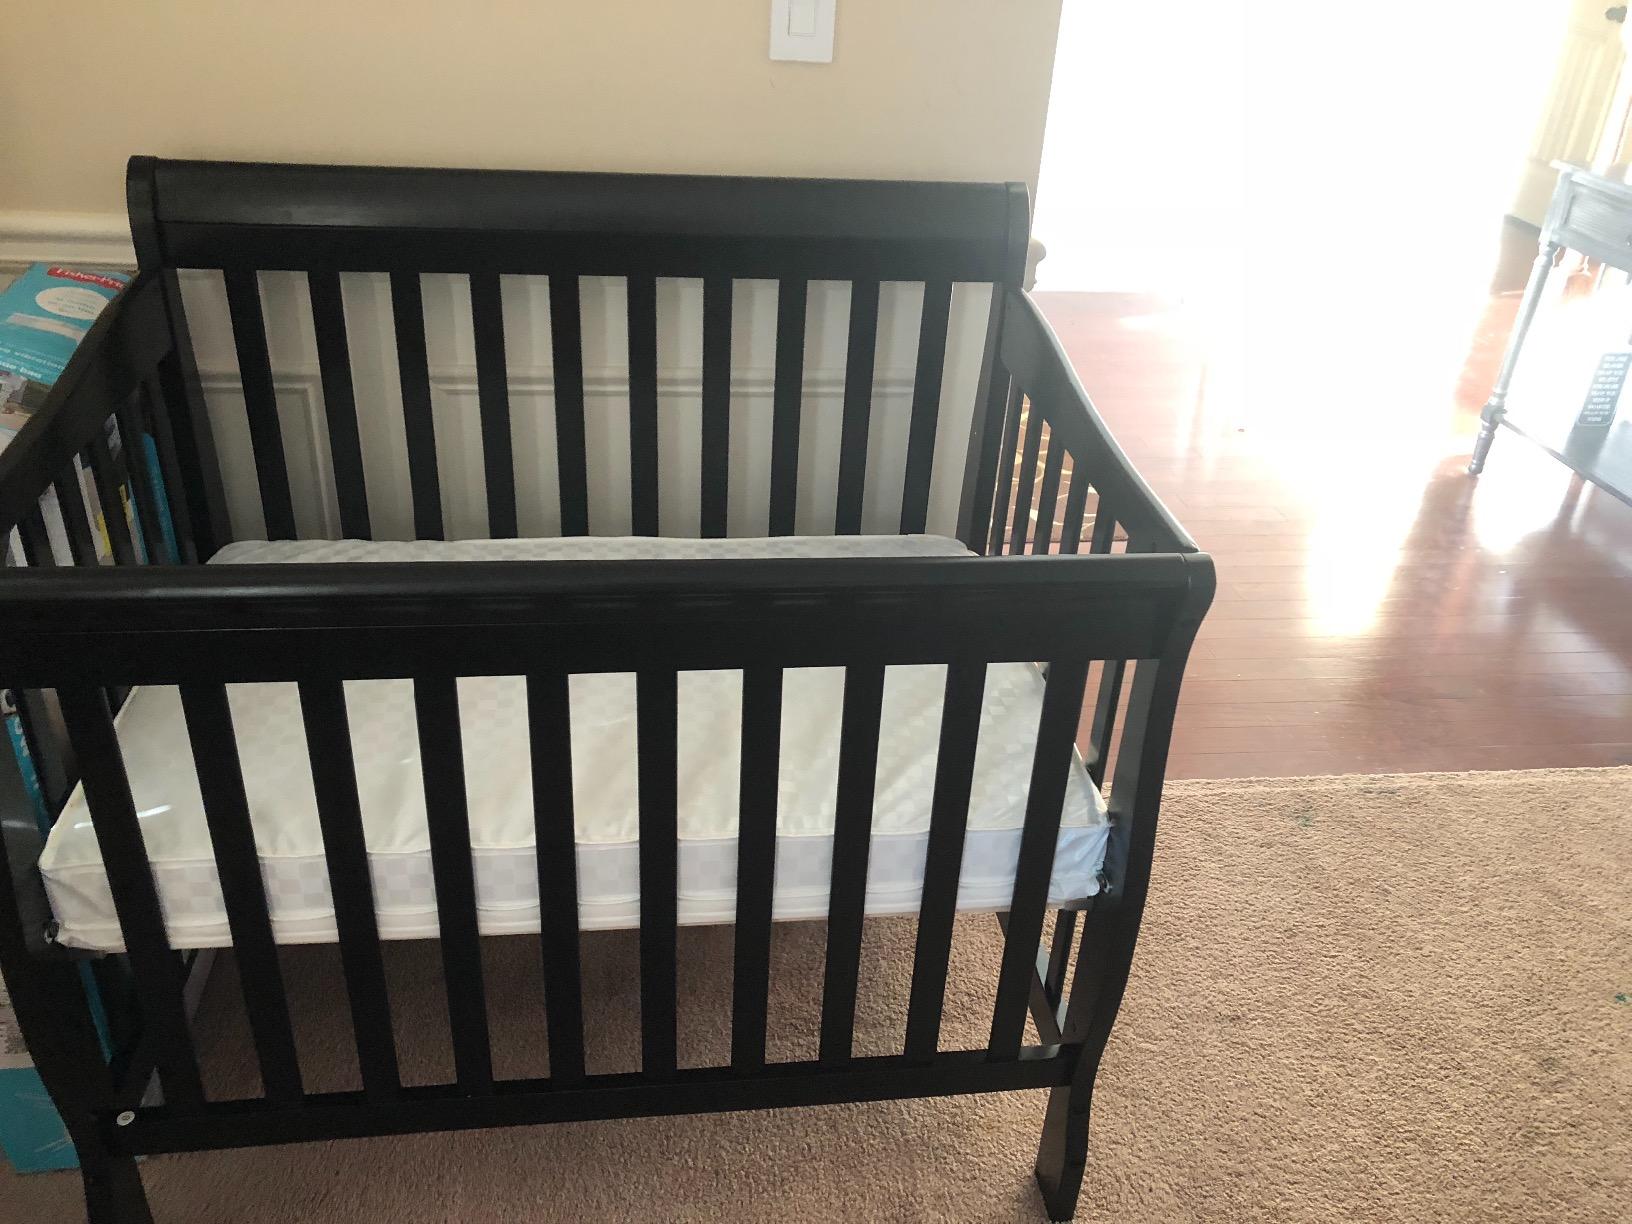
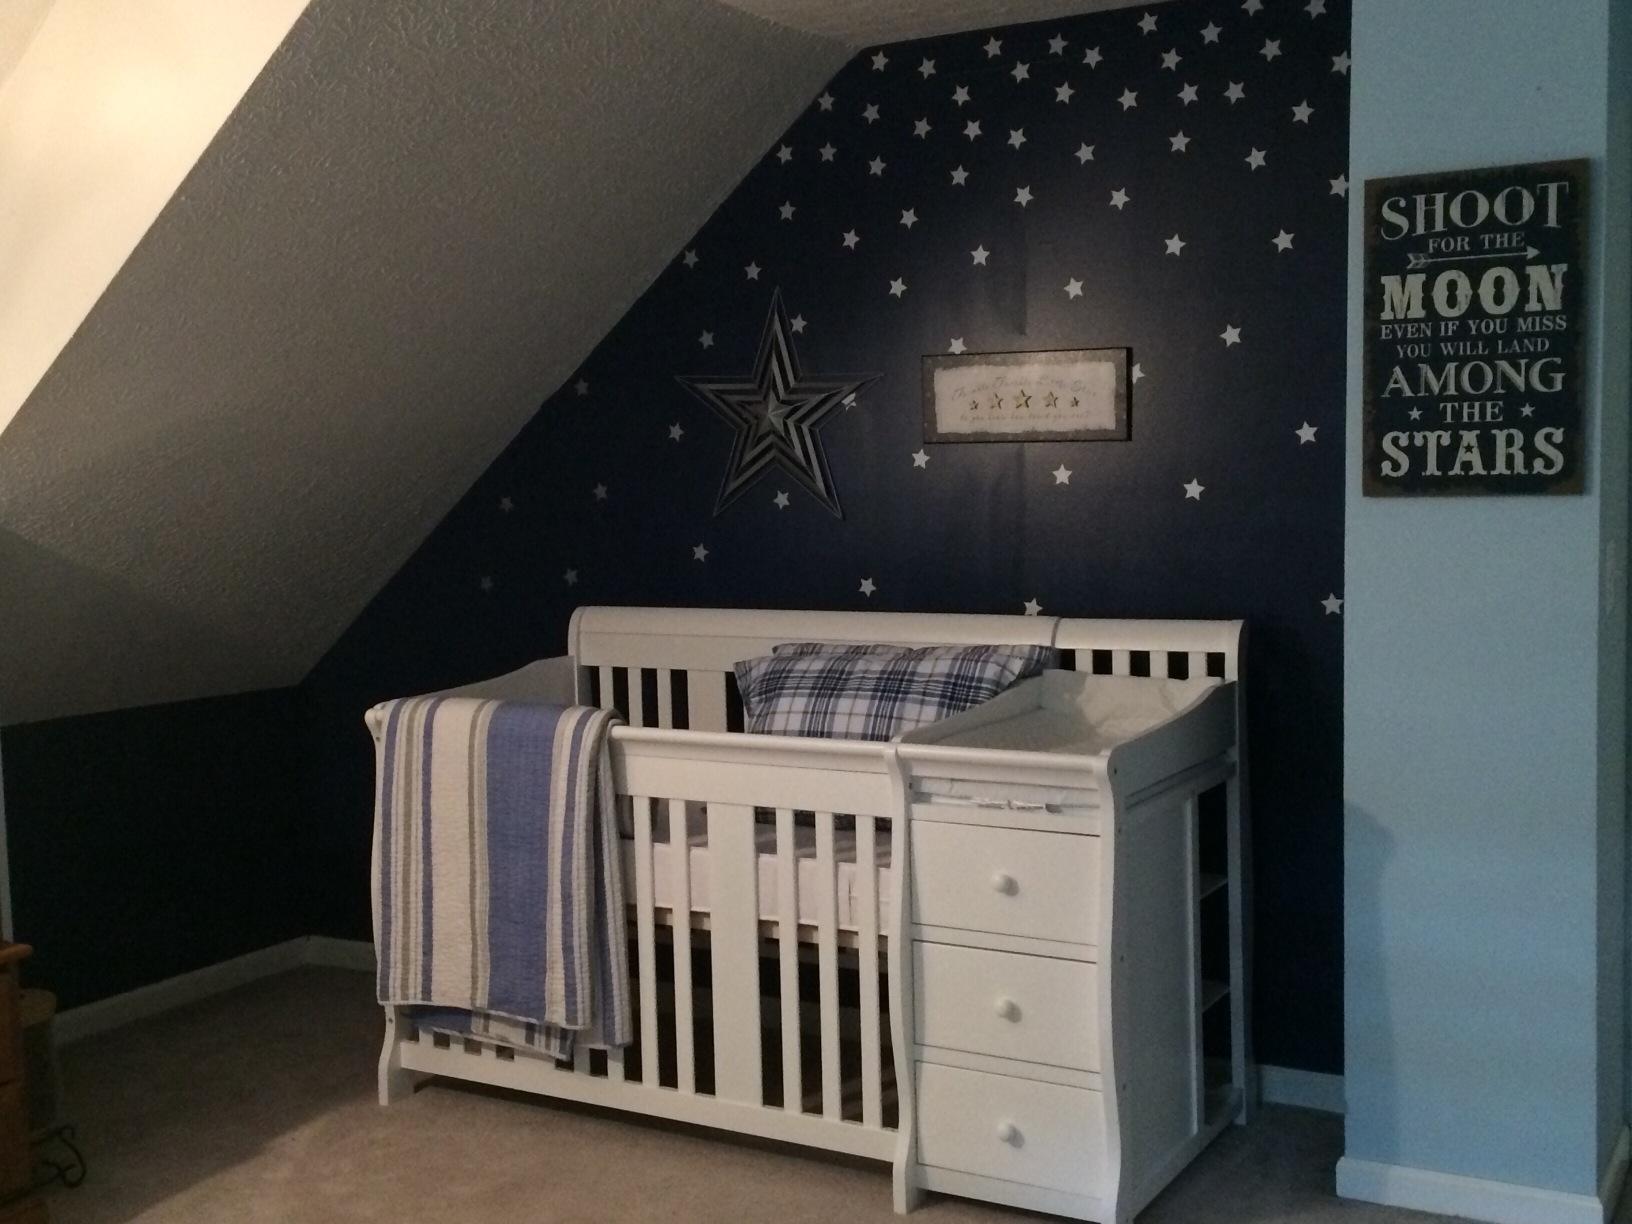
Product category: products_crib
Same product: no